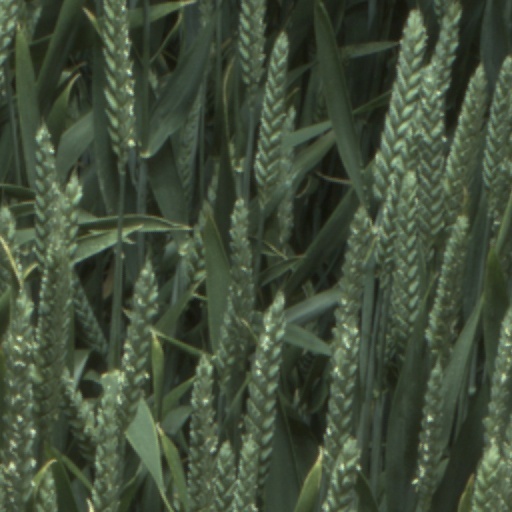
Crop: wheat